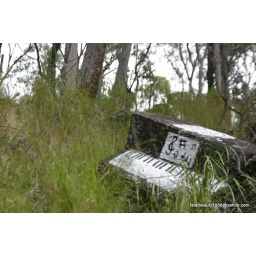
tamborine mountain in the rain and rock piano